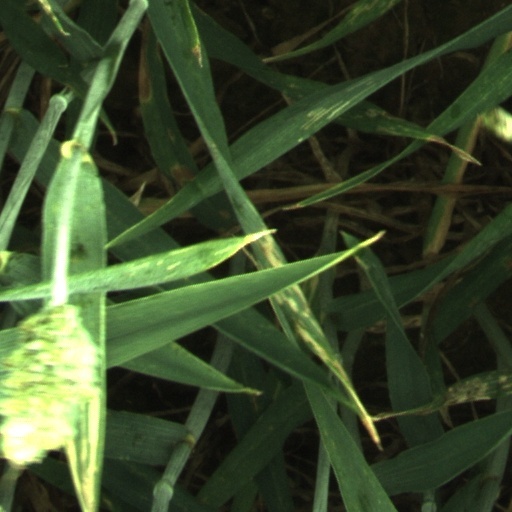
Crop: wheat